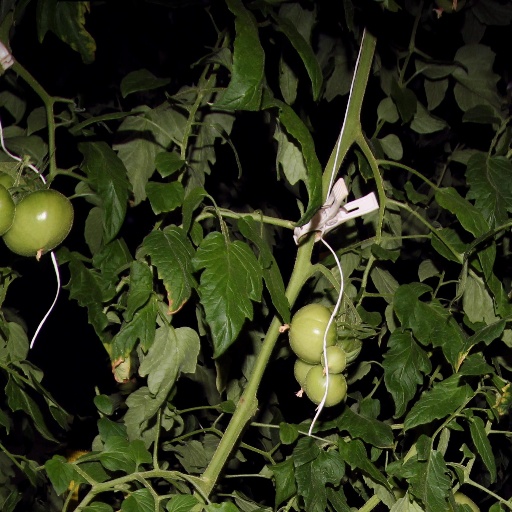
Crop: tomato